Adavi Ramudu (2004 film)

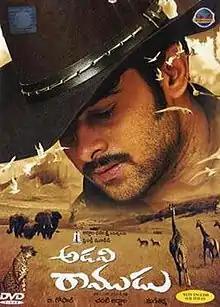
DVD Cover

Adavi Ramudu is a 2004 Indian Telugu-language romantic action film which was directed by B. Gopal. It stars Prabhas and Aarti Agarwal in the leading roles, with Nasser, Telangana Shakuntala, and Brahmanandam appearing in supporting roles. The narrative centers on a love story between a tribal youth and his childhood sweetheart, set against a backdrop of forest politics and familial opposition. Produced by Chanti Addala under Friendly Movies, the film's music was composed by Mani Sharma.